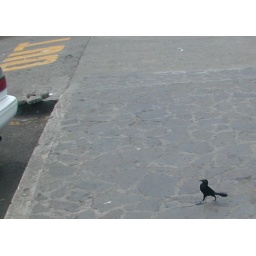
A black bird walking the sidewalk in Kingstown